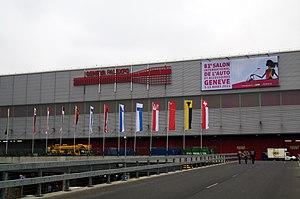
Palexpo ou Palais des expositions et des congrès de Genève est le complexe d'expositions de Genève.